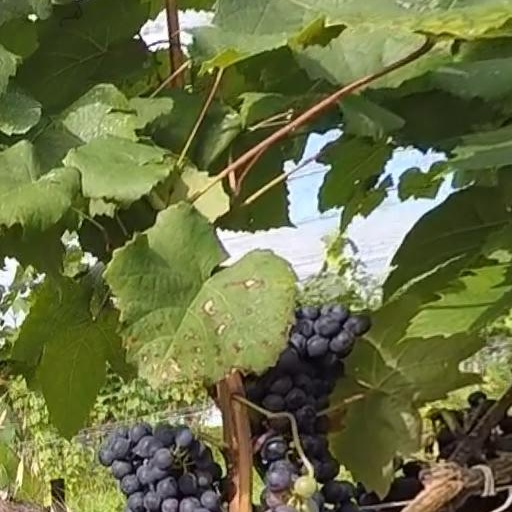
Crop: grape